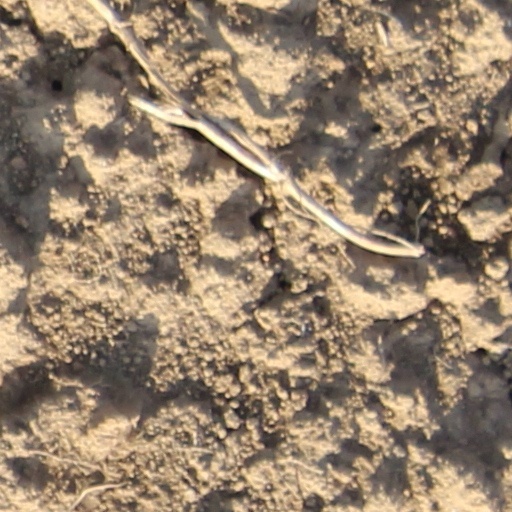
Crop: wheat